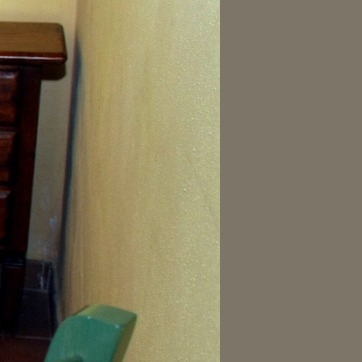
Material: painted